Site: brandenburg
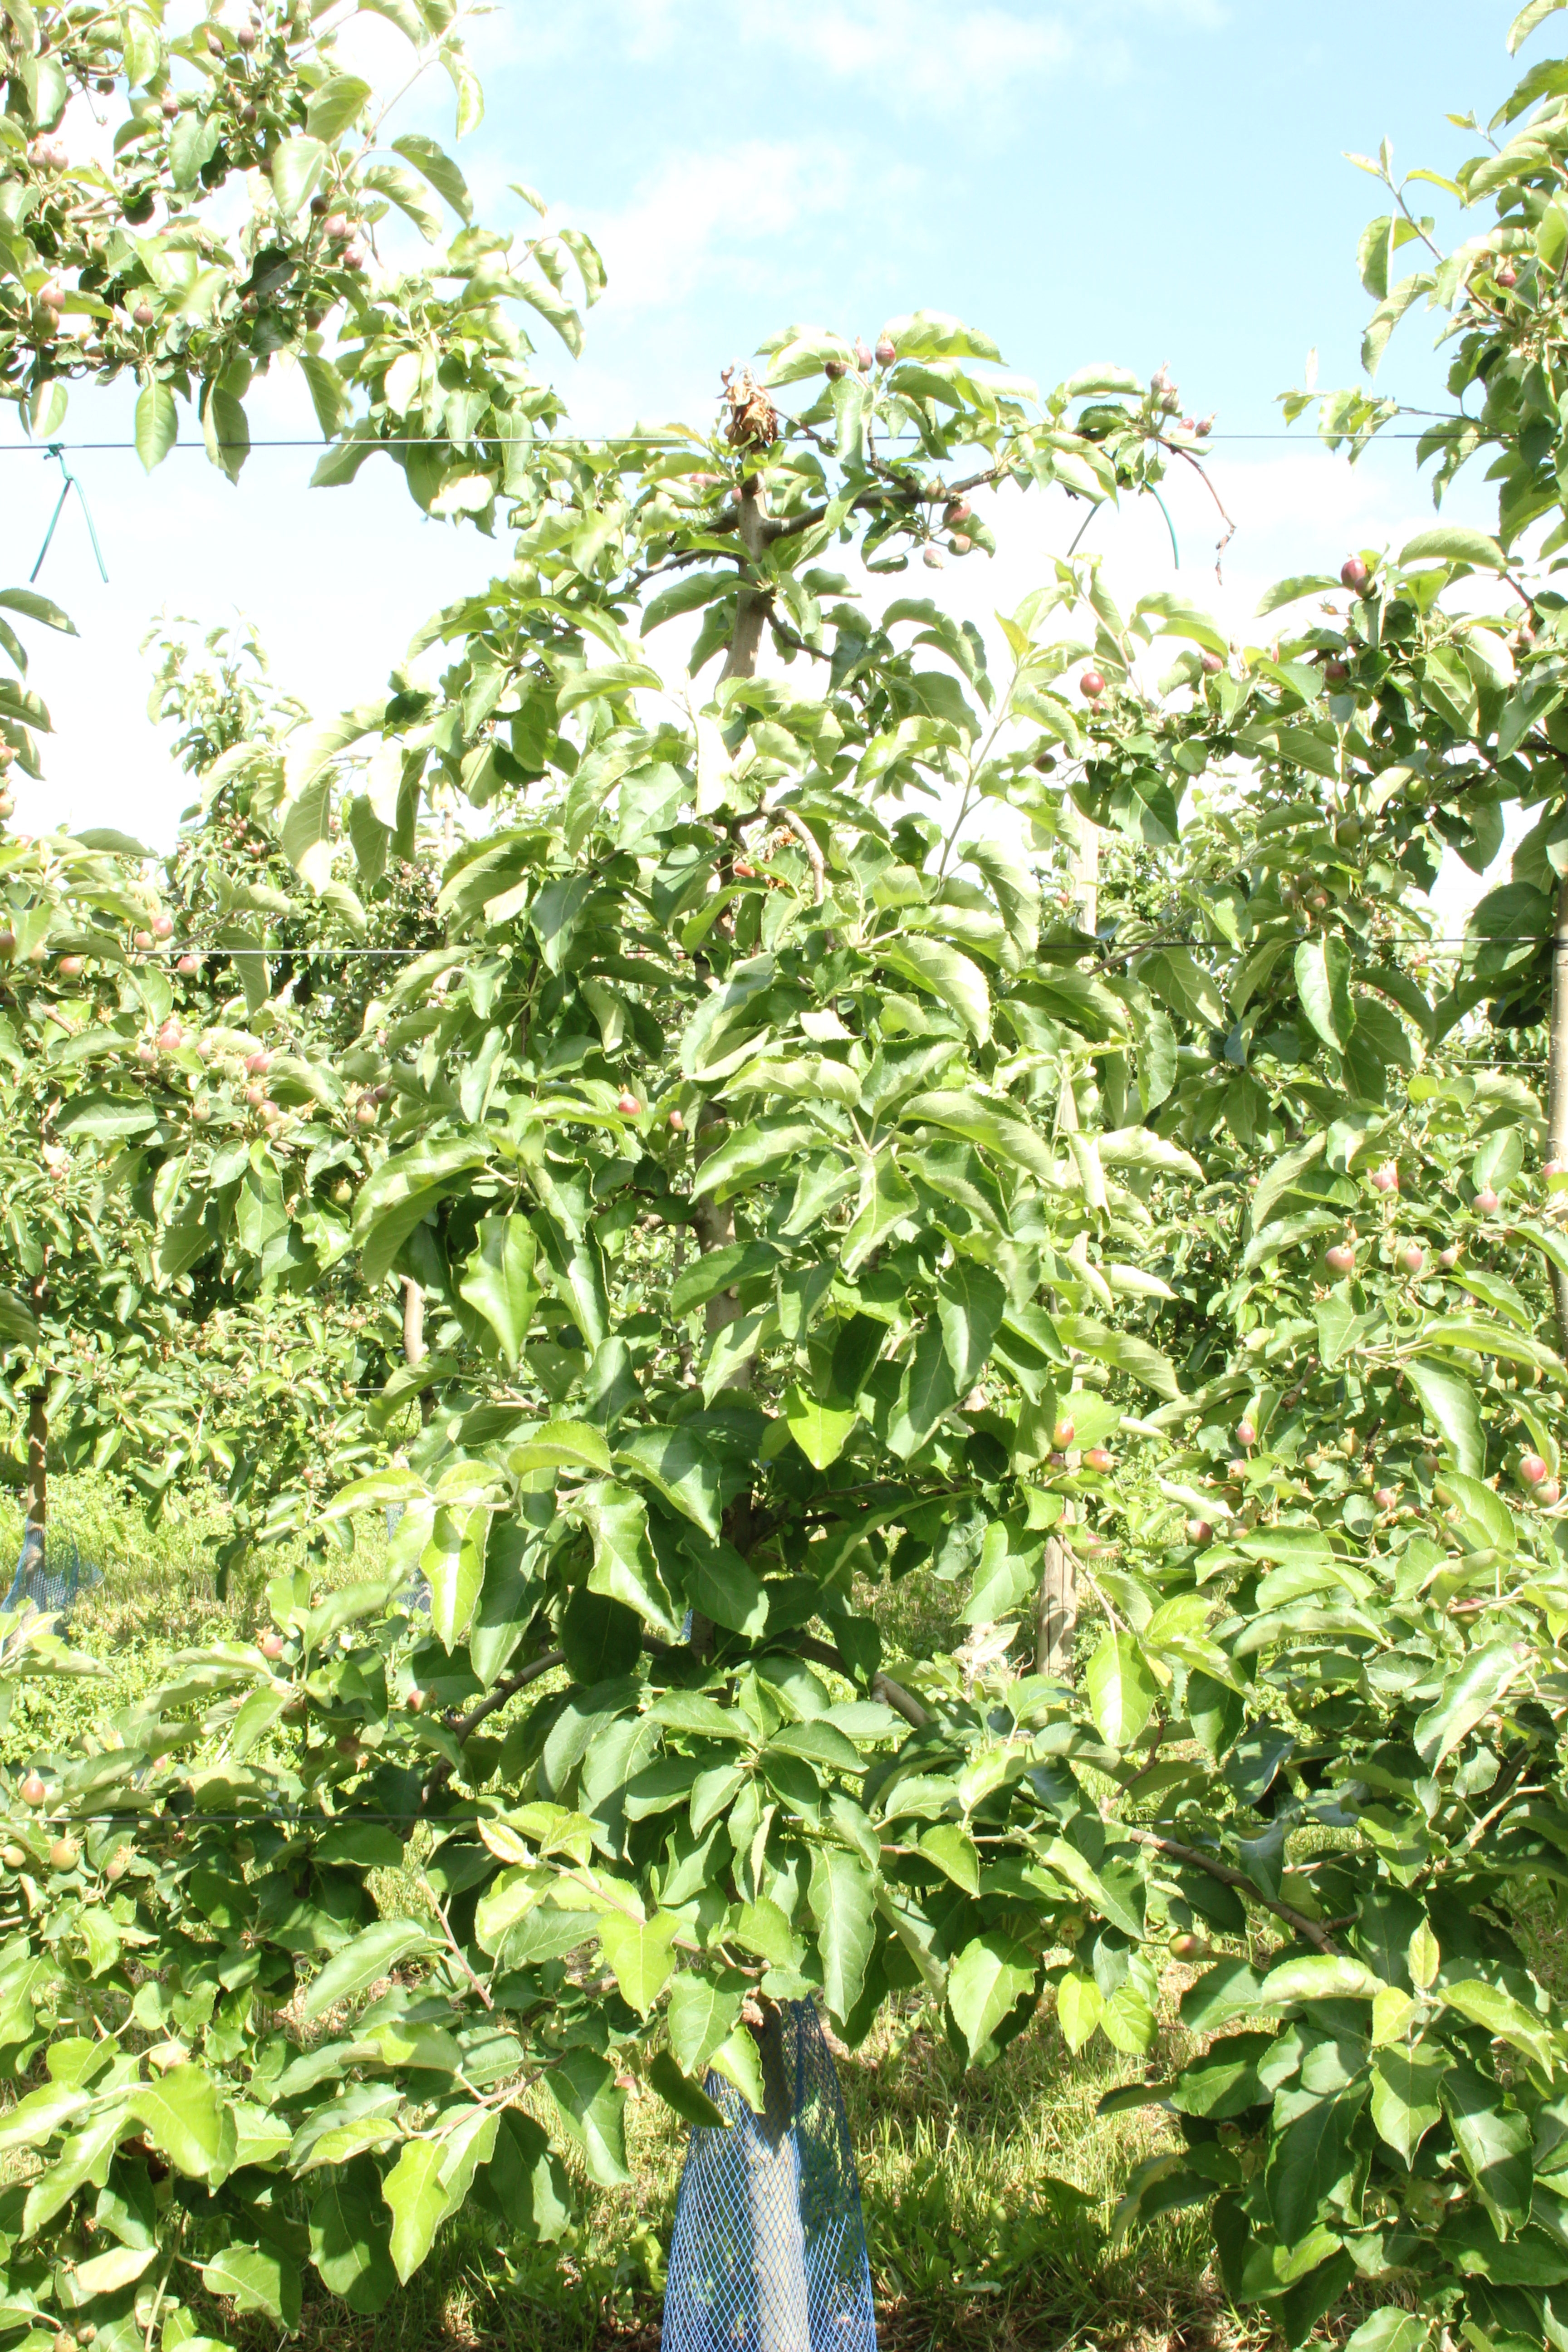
Growth stage (BBCH 72): Development of fruit